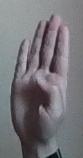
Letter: kaaf